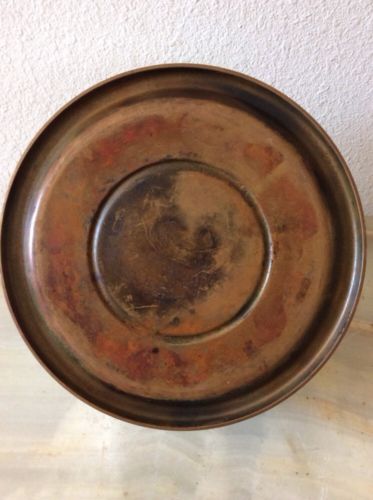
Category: kettle